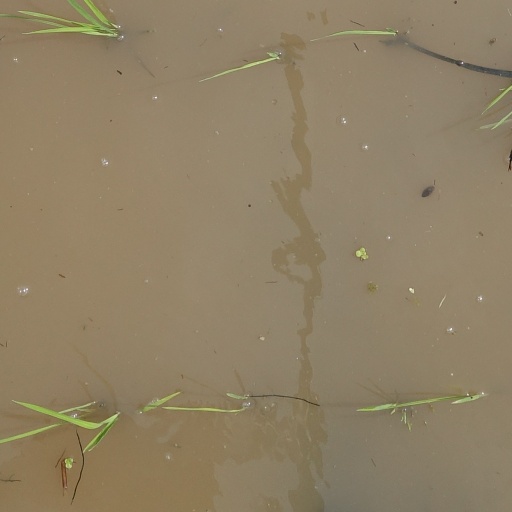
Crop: rice